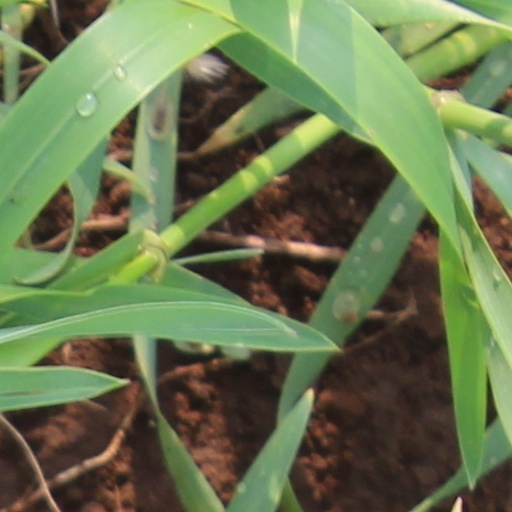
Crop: wheat